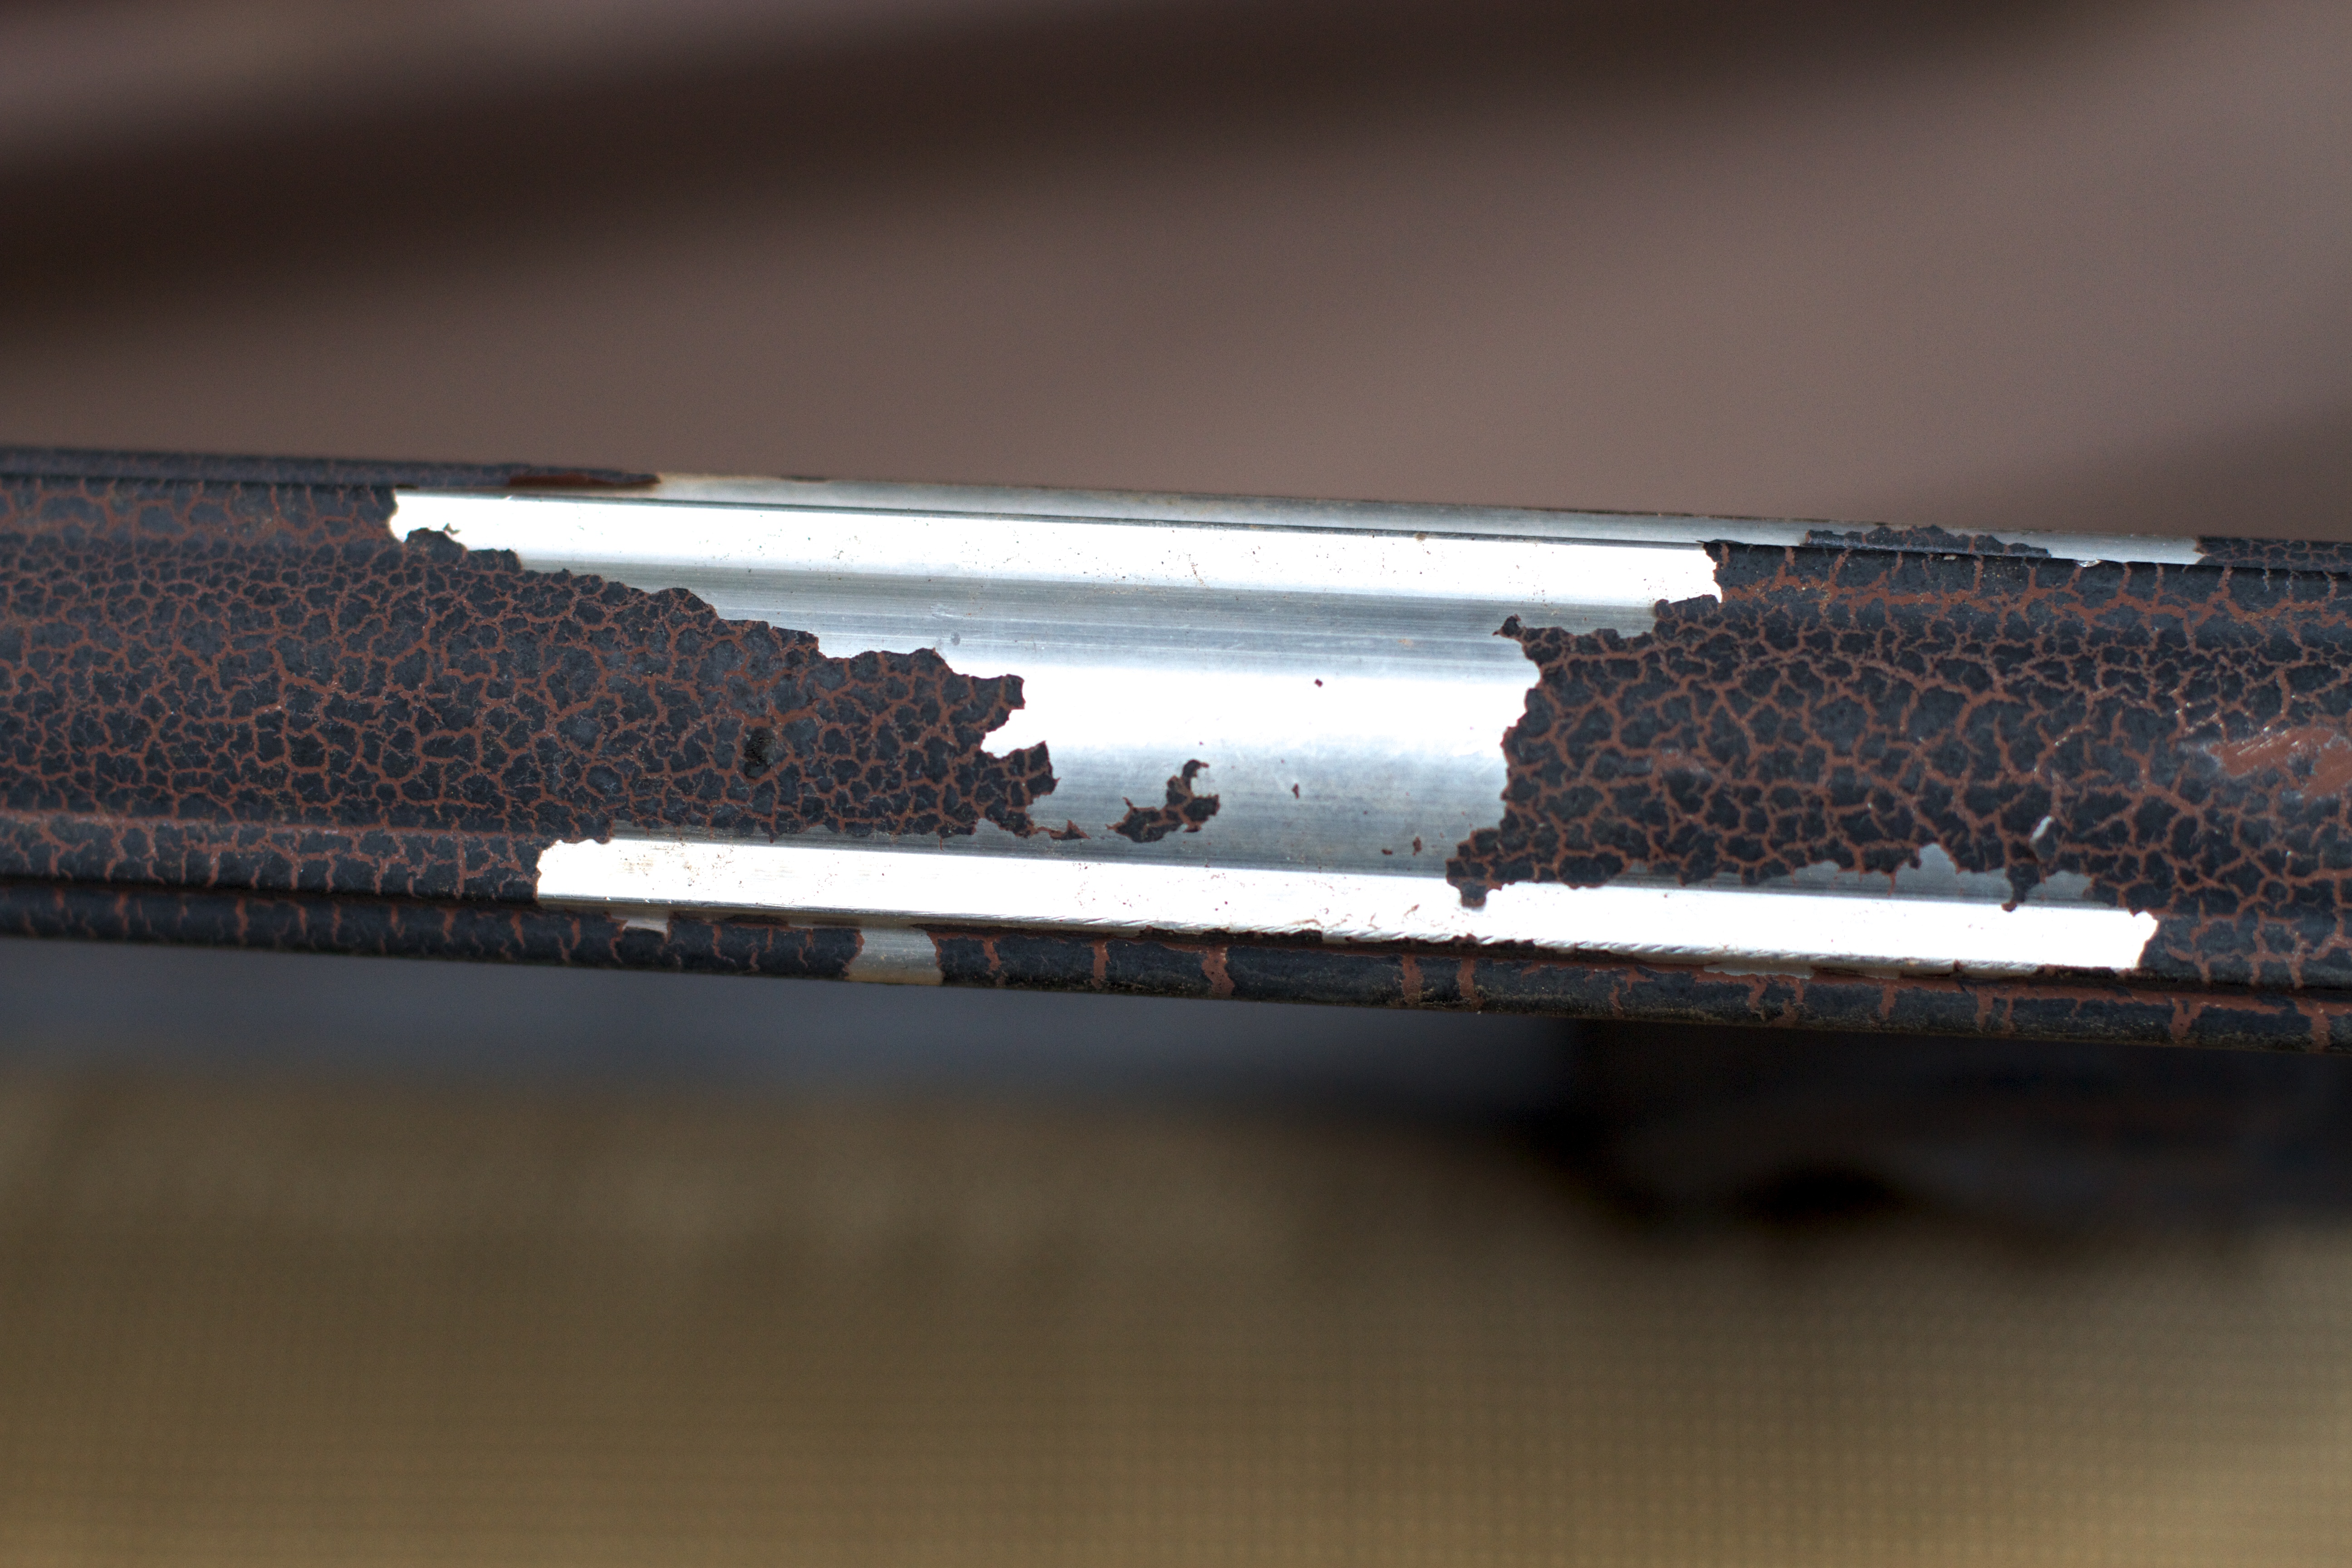
black, weapon, close up, gun, firearm